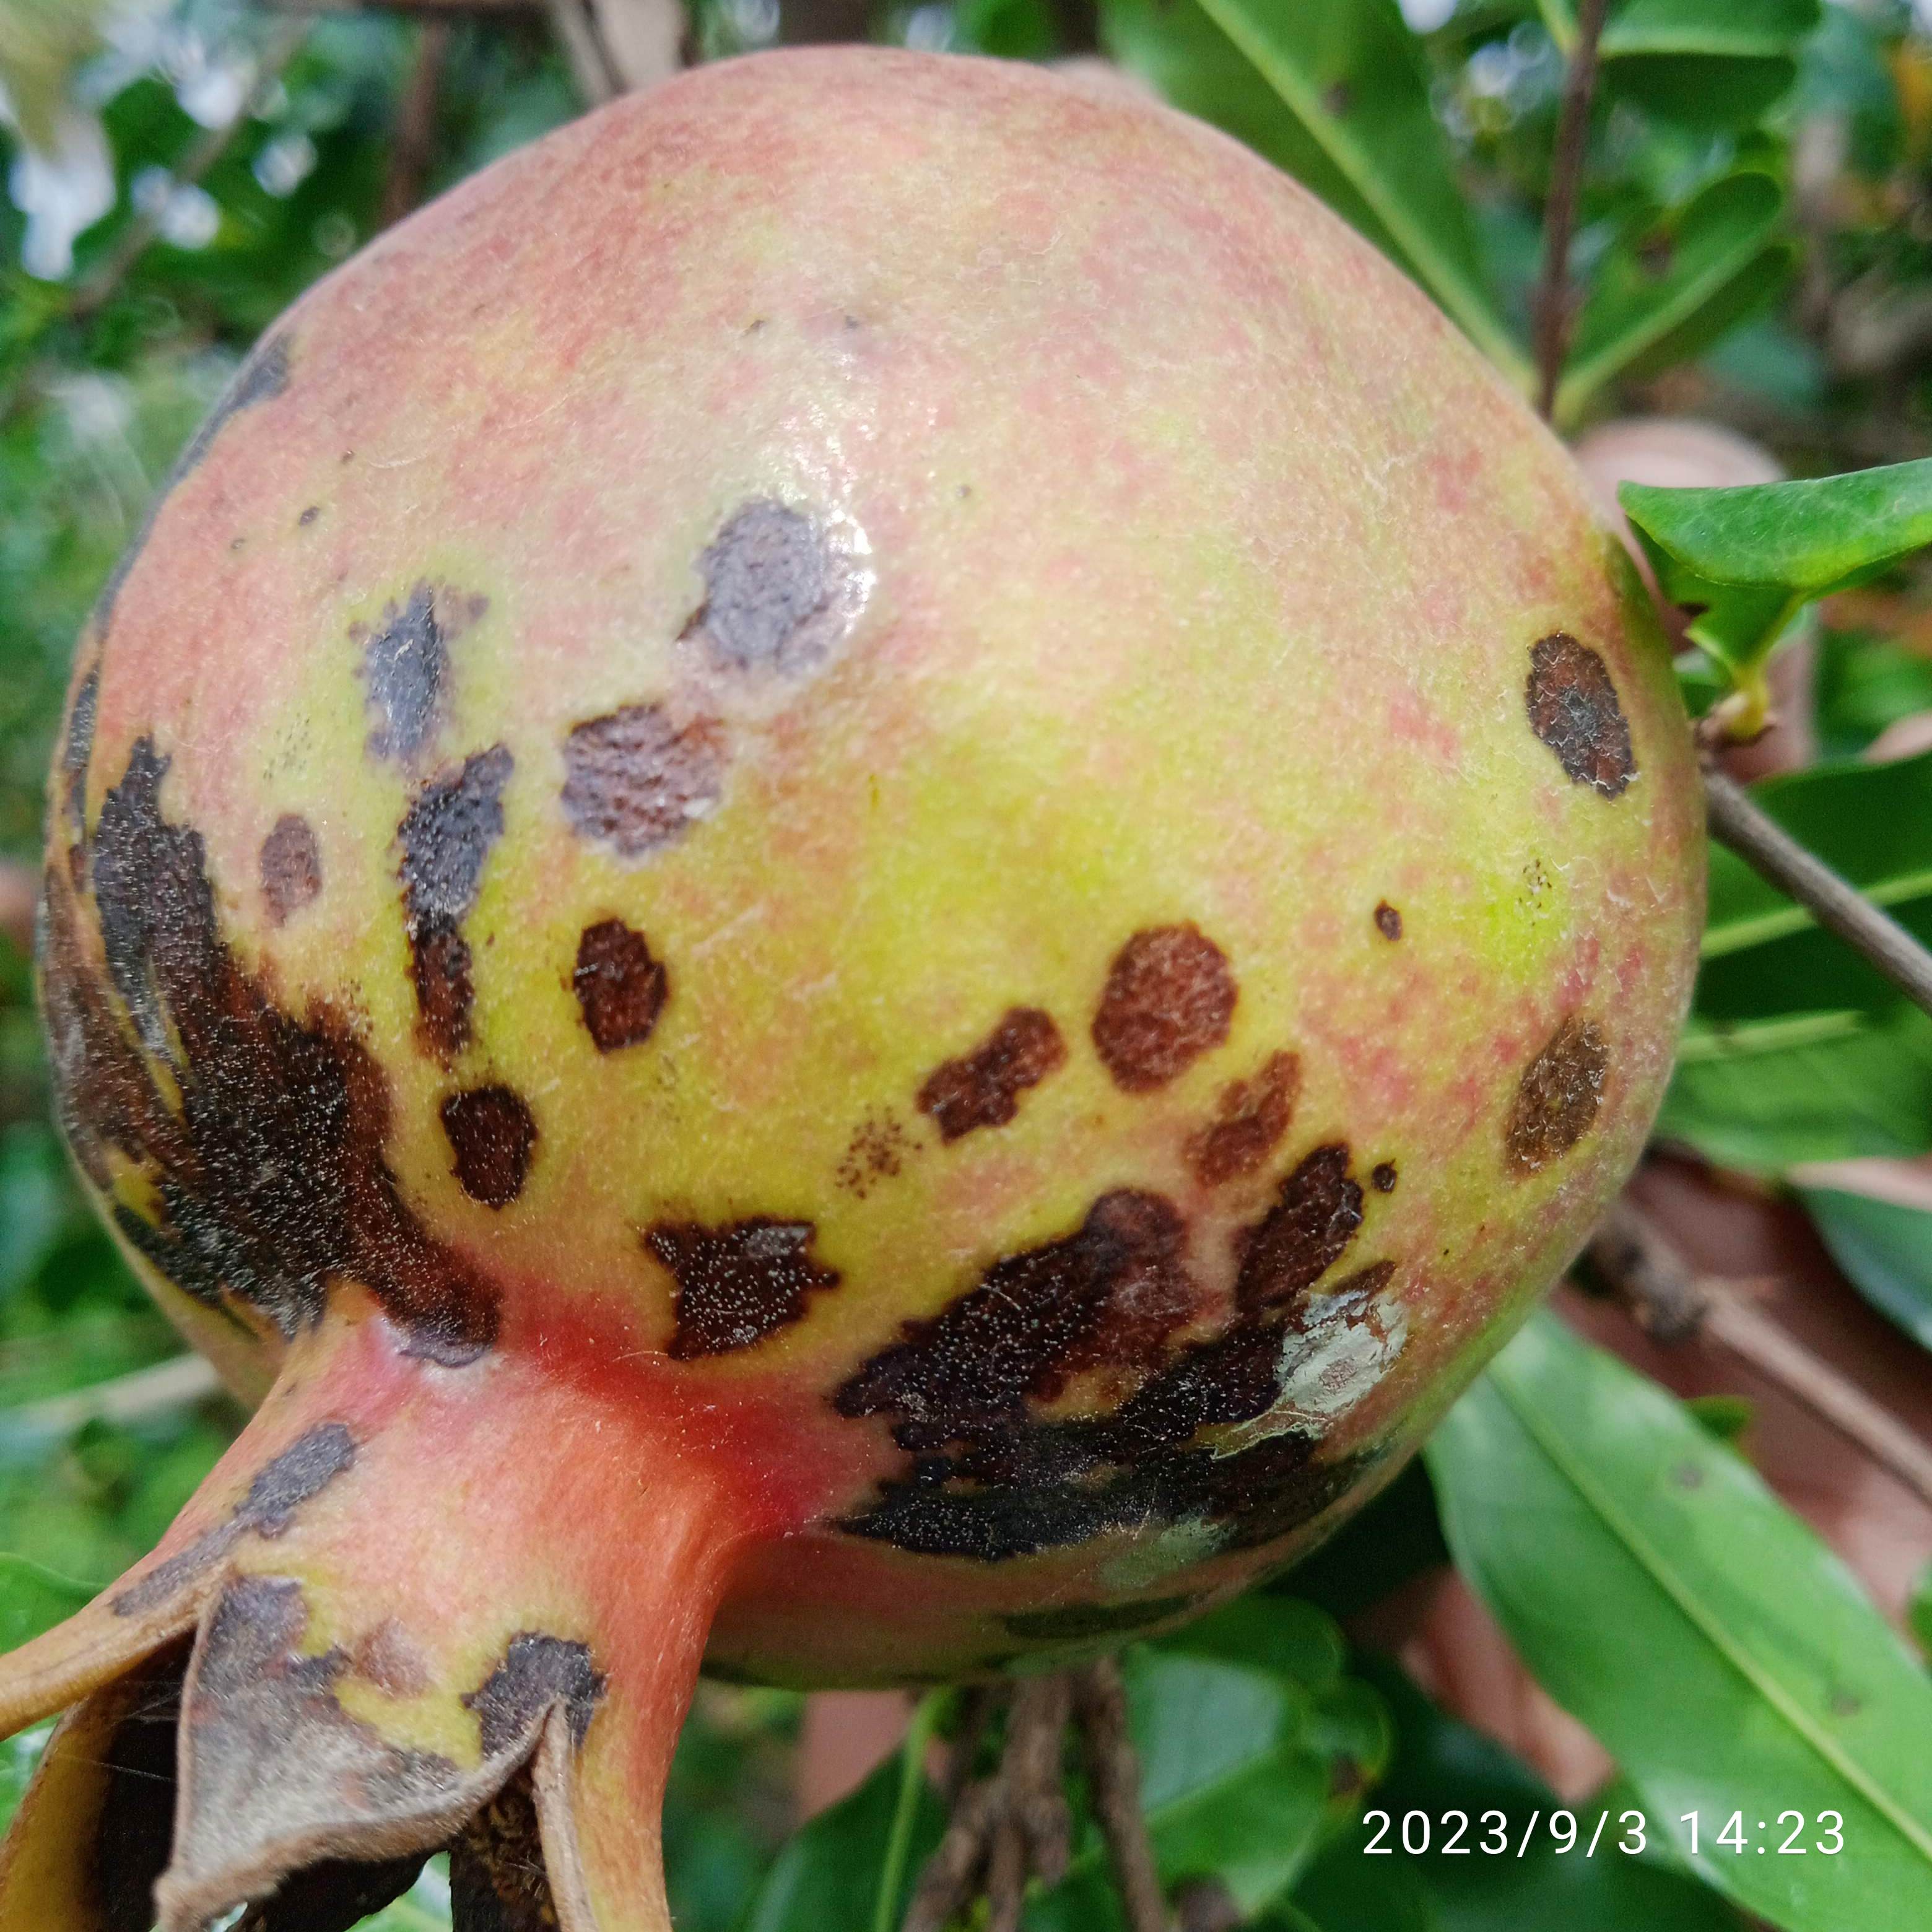
Label: Anthracnose